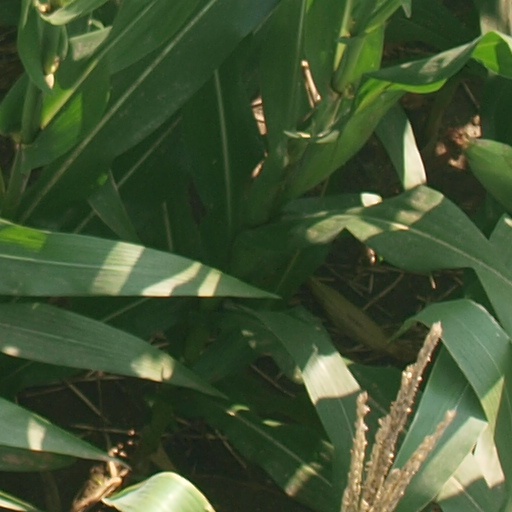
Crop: maize; corn